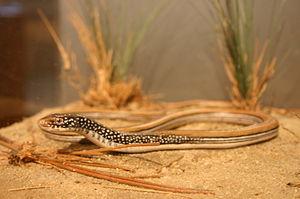
Ophisaurus mimicus est une espèce de sauriens de la famille des Anguidae.
Les lézards apodes sont des lézards dont les pattes ont totalement ou en partie disparu au cours de l'évolution, au point de ne plus être utilisées lors de la locomotion. Ce caractère, également présent chez les serpents, est apparu indépendamment chez plusieurs familles de sauriens génétiquement très éloignées : il s'agit d'une analogie. Cette convergence évolutive fait que ces lézards sont souvent confondus avec des serpents.